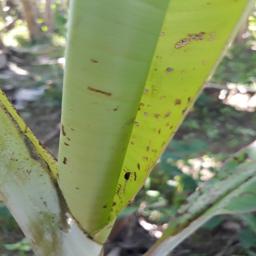
Label: BANANA APHIDS